STS-59

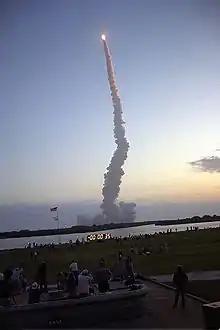
STS-59 launches from Kennedy Space Center, 9 April 1994.

"Endeavour" began its sixth mission on the morning of 9 April 1994, with an on-time launch at 7:05 am Eastern time. Soon after, the six astronauts began activating the sensitive radar equipment in the payload bay that would be operated around the clock during the next ten days.